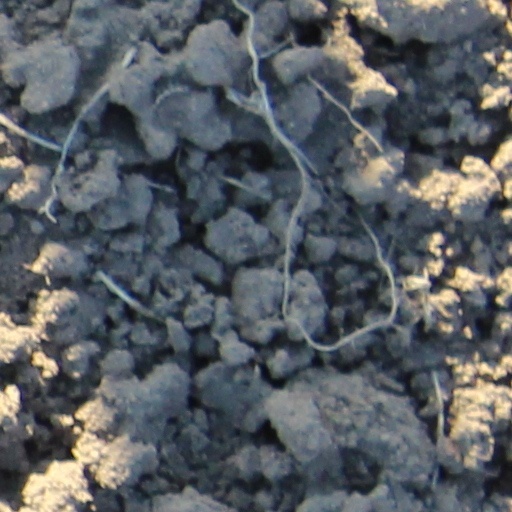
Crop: wheat